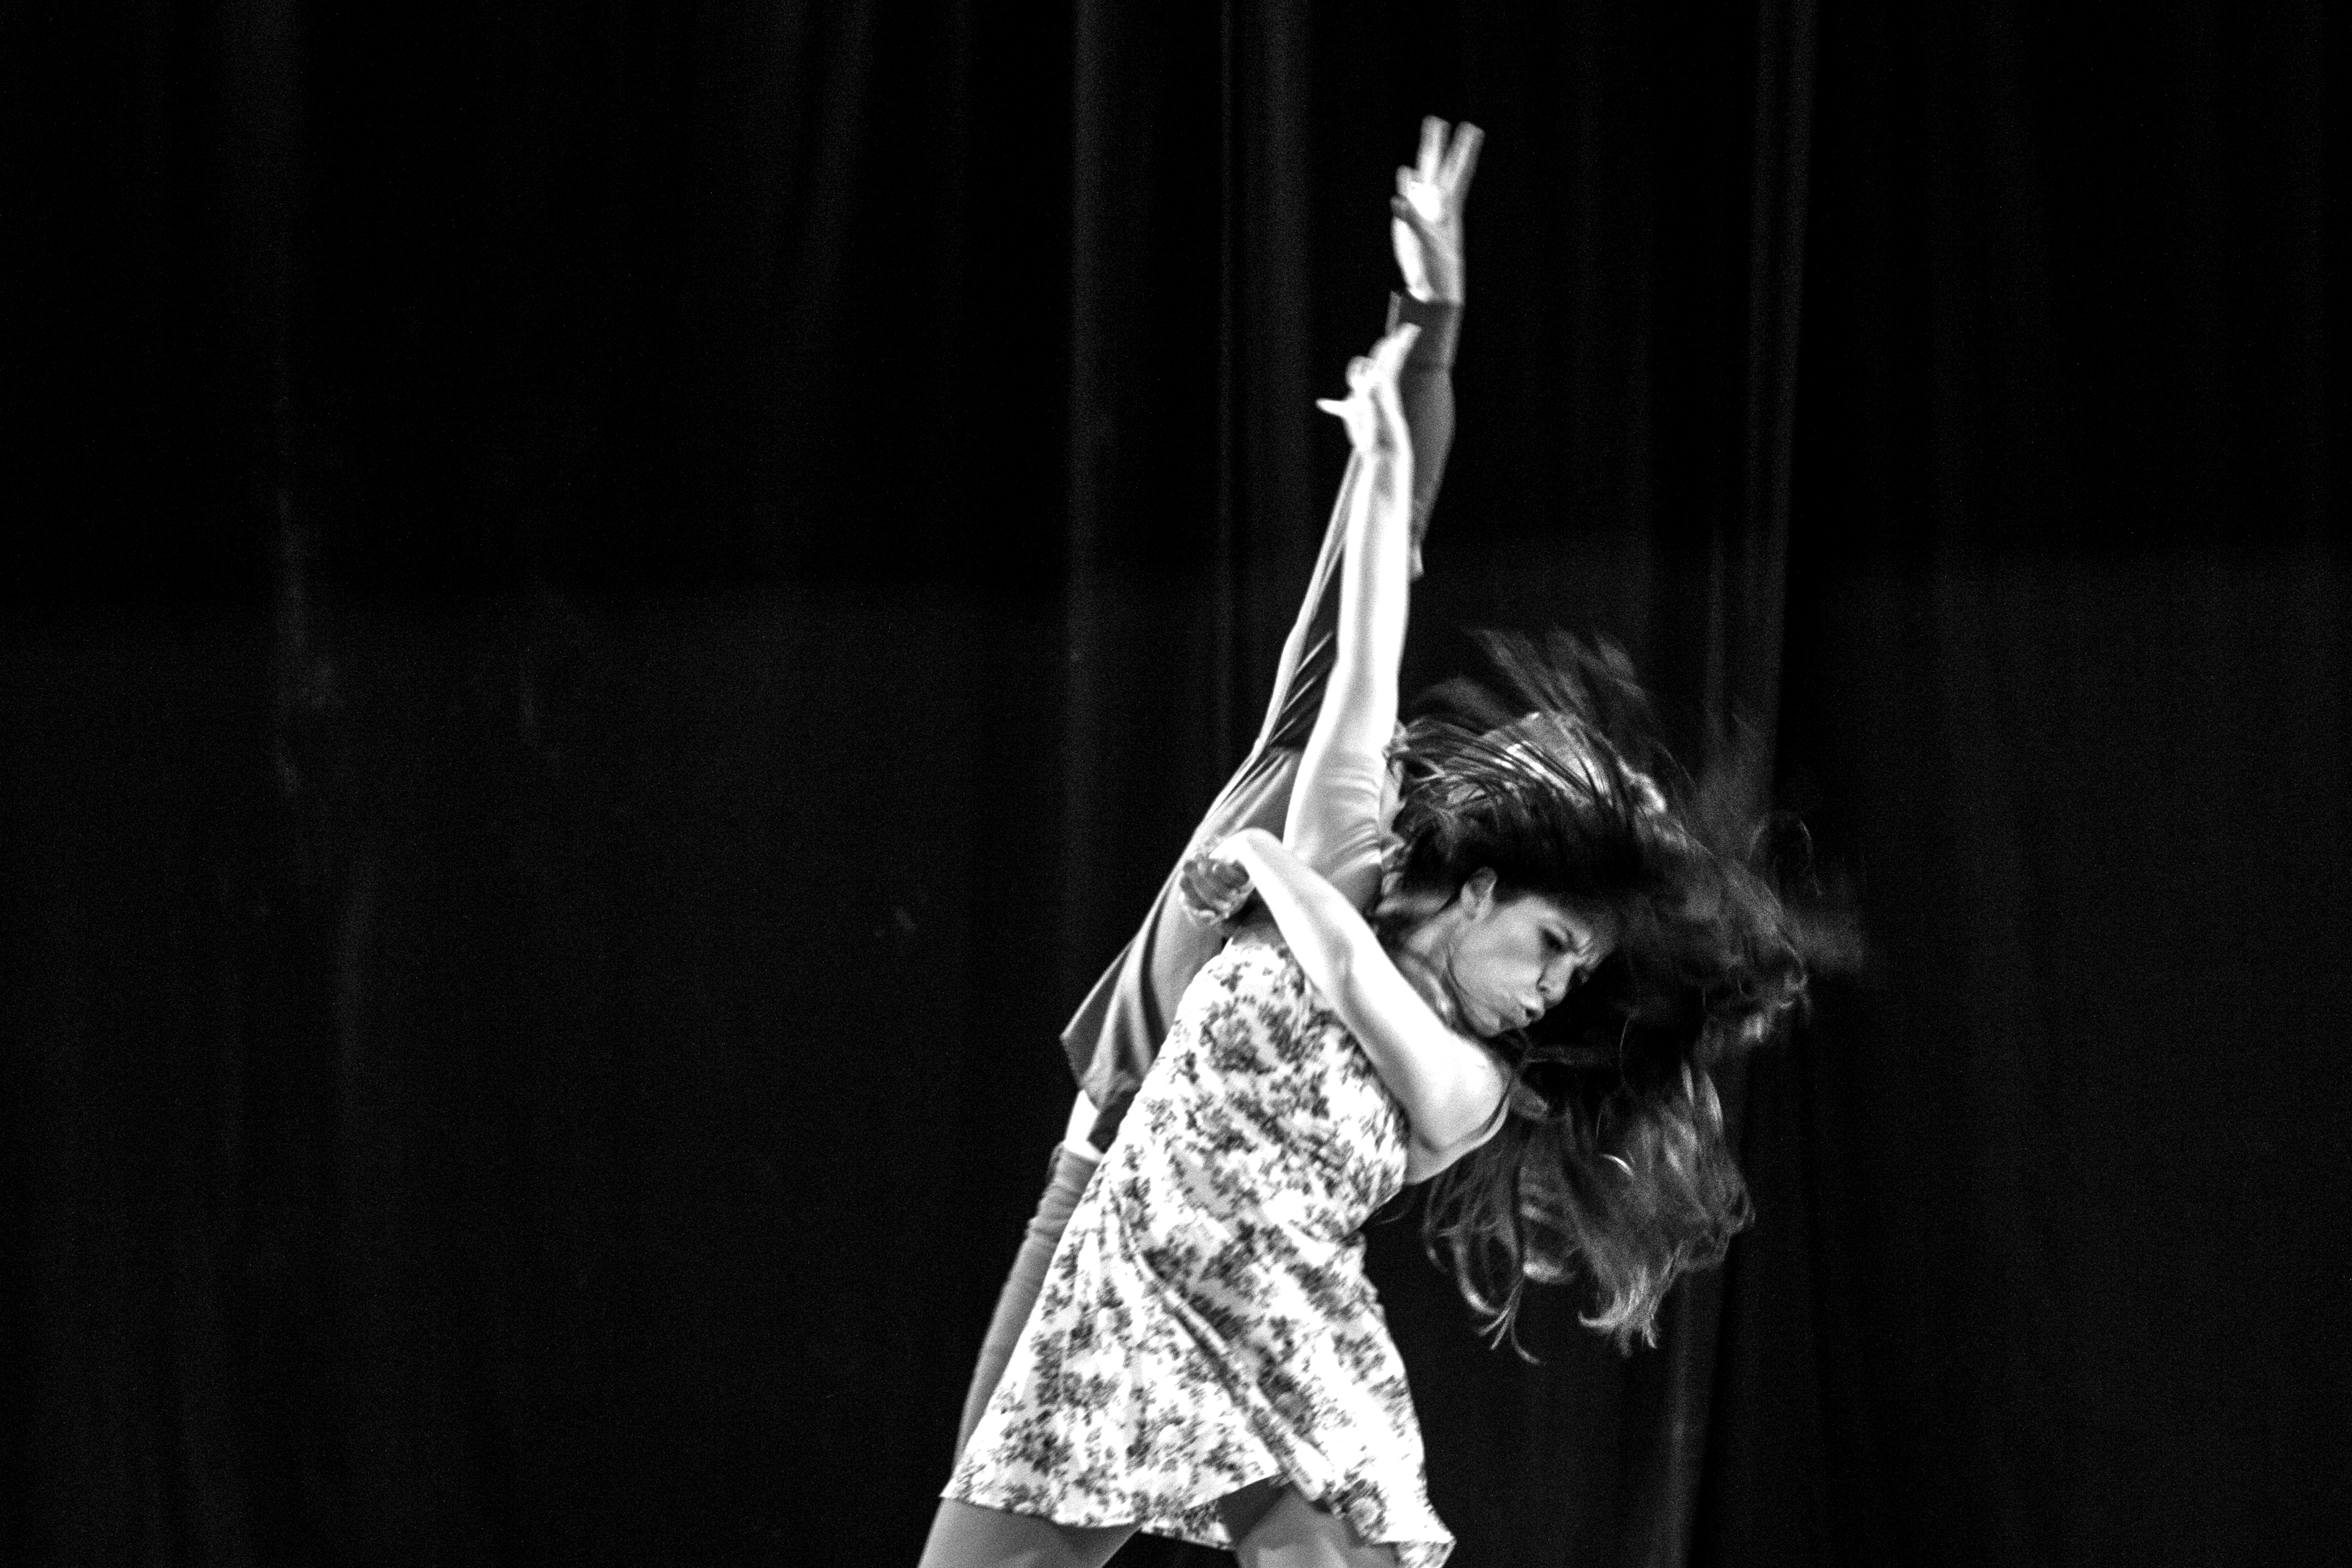
black and white, dance, darkness, black, monochrome, performance art, stage, sports, performance, event, entertainment, performing arts, monochrome photography, musical theatre, modern dance, aerialist